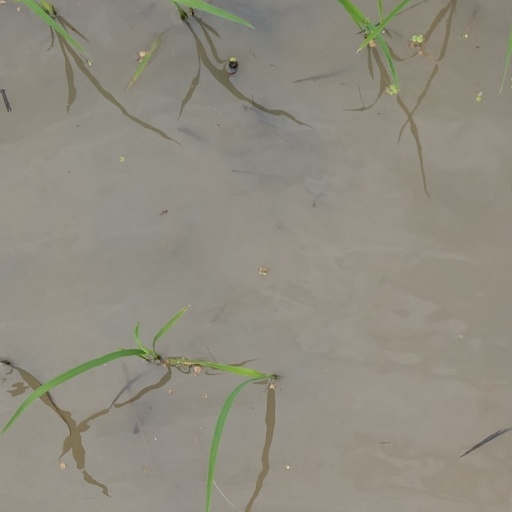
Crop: rice